Egnund Chapel

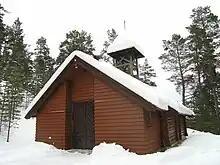
View of the chapel

Egnund Chapel is a chapel of the Church of Norway in Folldal Municipality in Innlandet county, Norway. It is located in the village of Einabu. It is an annex chapel for the Folldal parish which is part of the Nord-Østerdal prosti (deanery) in the Diocese of Hamar. The brown, wooden chapel was built in a rectangular design in 1975 using plans drawn up by the architect Ingri Stein. The chapel seats about 60 people.